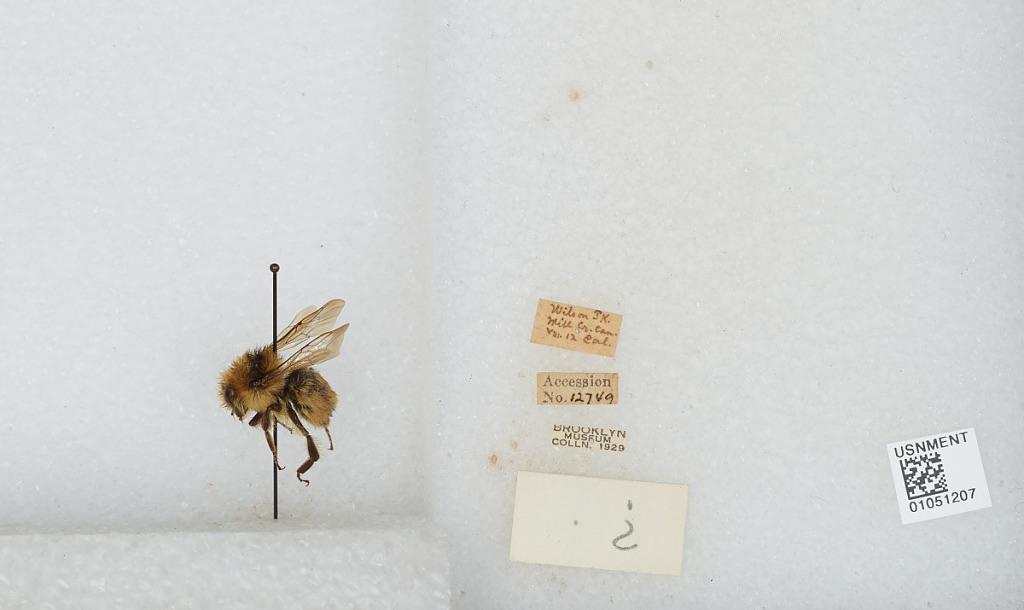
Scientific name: Bombus sp.
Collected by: J. Wilson
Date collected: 1912-8-
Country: United States
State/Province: California
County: San Bernardino
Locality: Mill Creek Canyon
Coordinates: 34.0883, -117.039